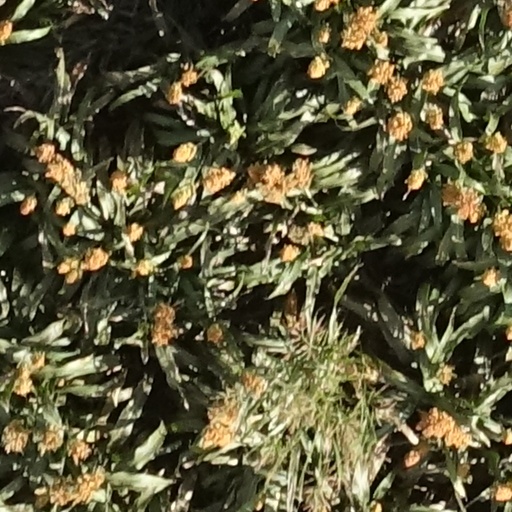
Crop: sorghum